Lake Washington Boulevard

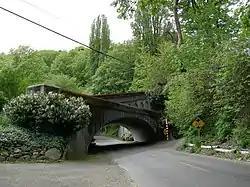
Near Leschi Park, Lake Washington Boulevard passes under a former cable car bridge that was an extension of present-day Yesler Way to the lake.

Lake Washington Boulevard is a scenic, approximately , road through Seattle, Washington, that hugs Lake Washington for much of the route. There are views of the lake, small sections of rainforest, meadows, and views of the Cascade mountains. At its northern end, Lake Washington Boulevard originates as East Lake Washington Boulevard at Montlake Boulevard East, soon becomes Lake Washington Boulevard East, and runs through the length of the Washington Park Arboretum. The road begins at S. Juneau Street in Seward Park, running thence along the lake to Colman Park, just south of Interstate 90. From here north to E. Alder Street in Leschi, the lakeside road is named Lakeside Avenue, and Lake Washington Boulevard diverts to a winding route through Colman, Frink, and Leschi Parks. At E. Alder, the boulevard once again runs along the lake through Madrona Park to just north of Madrona Drive, where private residences occupy the shore. At E. Denny-Blaine Place, the road heads northwest, through Lakeview Park and the grounds of The Bush School, to the south entrance of the Arboretum at E. Madison Street. It continues through the Arboretum. Just north of E. Roanoke Street, the boulevard turns due west and changes from Lake Washington Boulevard E. to E. Lake Washington Boulevard, following the city's street name designation system. The boulevard ends at the Montlake overpass of 520, where E. Montlake Place E. becomes Montlake Boulevard E.